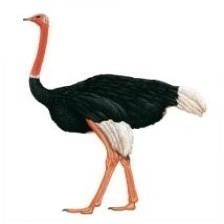
Species: OSTRICH
Scientific name: STRUTHIO CAMELUS